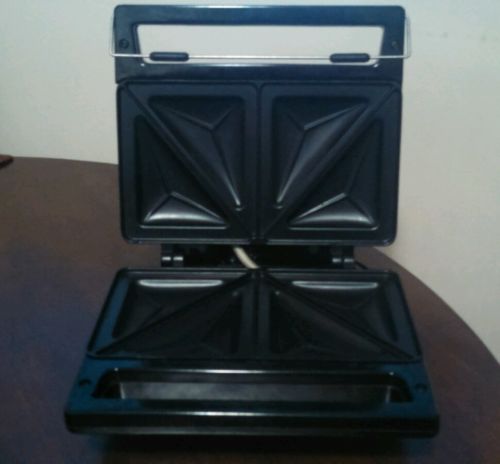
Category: toaster